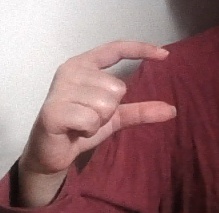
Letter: dal